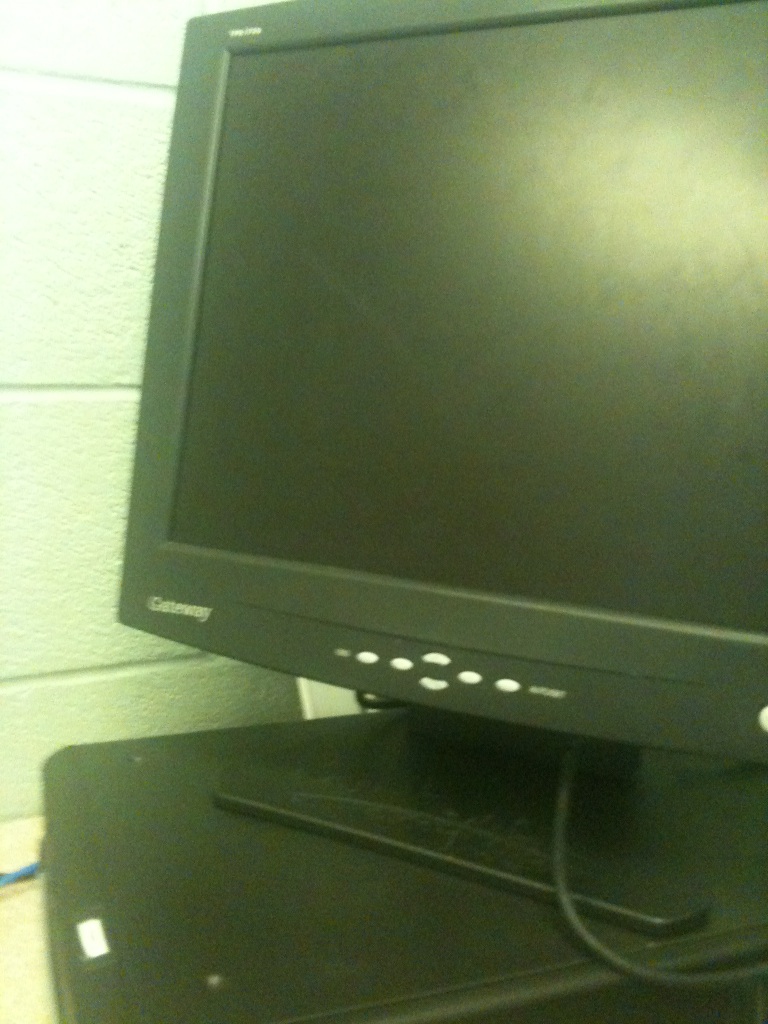Question: Is my screen on or off?
Answer: off